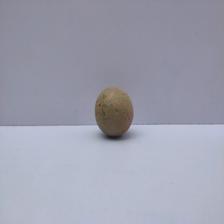
Size: Small